Mother Shipton

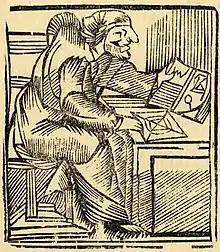
An engraving of Ursula Southheil (Mother Shipton) from the title page of 1686 book "The Strange and Wonderful World of Mother Shipton"

As Ursula grew so did her knowledge of plants and herbs and she became an invaluable resource for the townspeople as a herbalist. The respect she earned from her work gave her the opportunity to expand her social circle and it was then she met the local carpenter Toby Shipton.